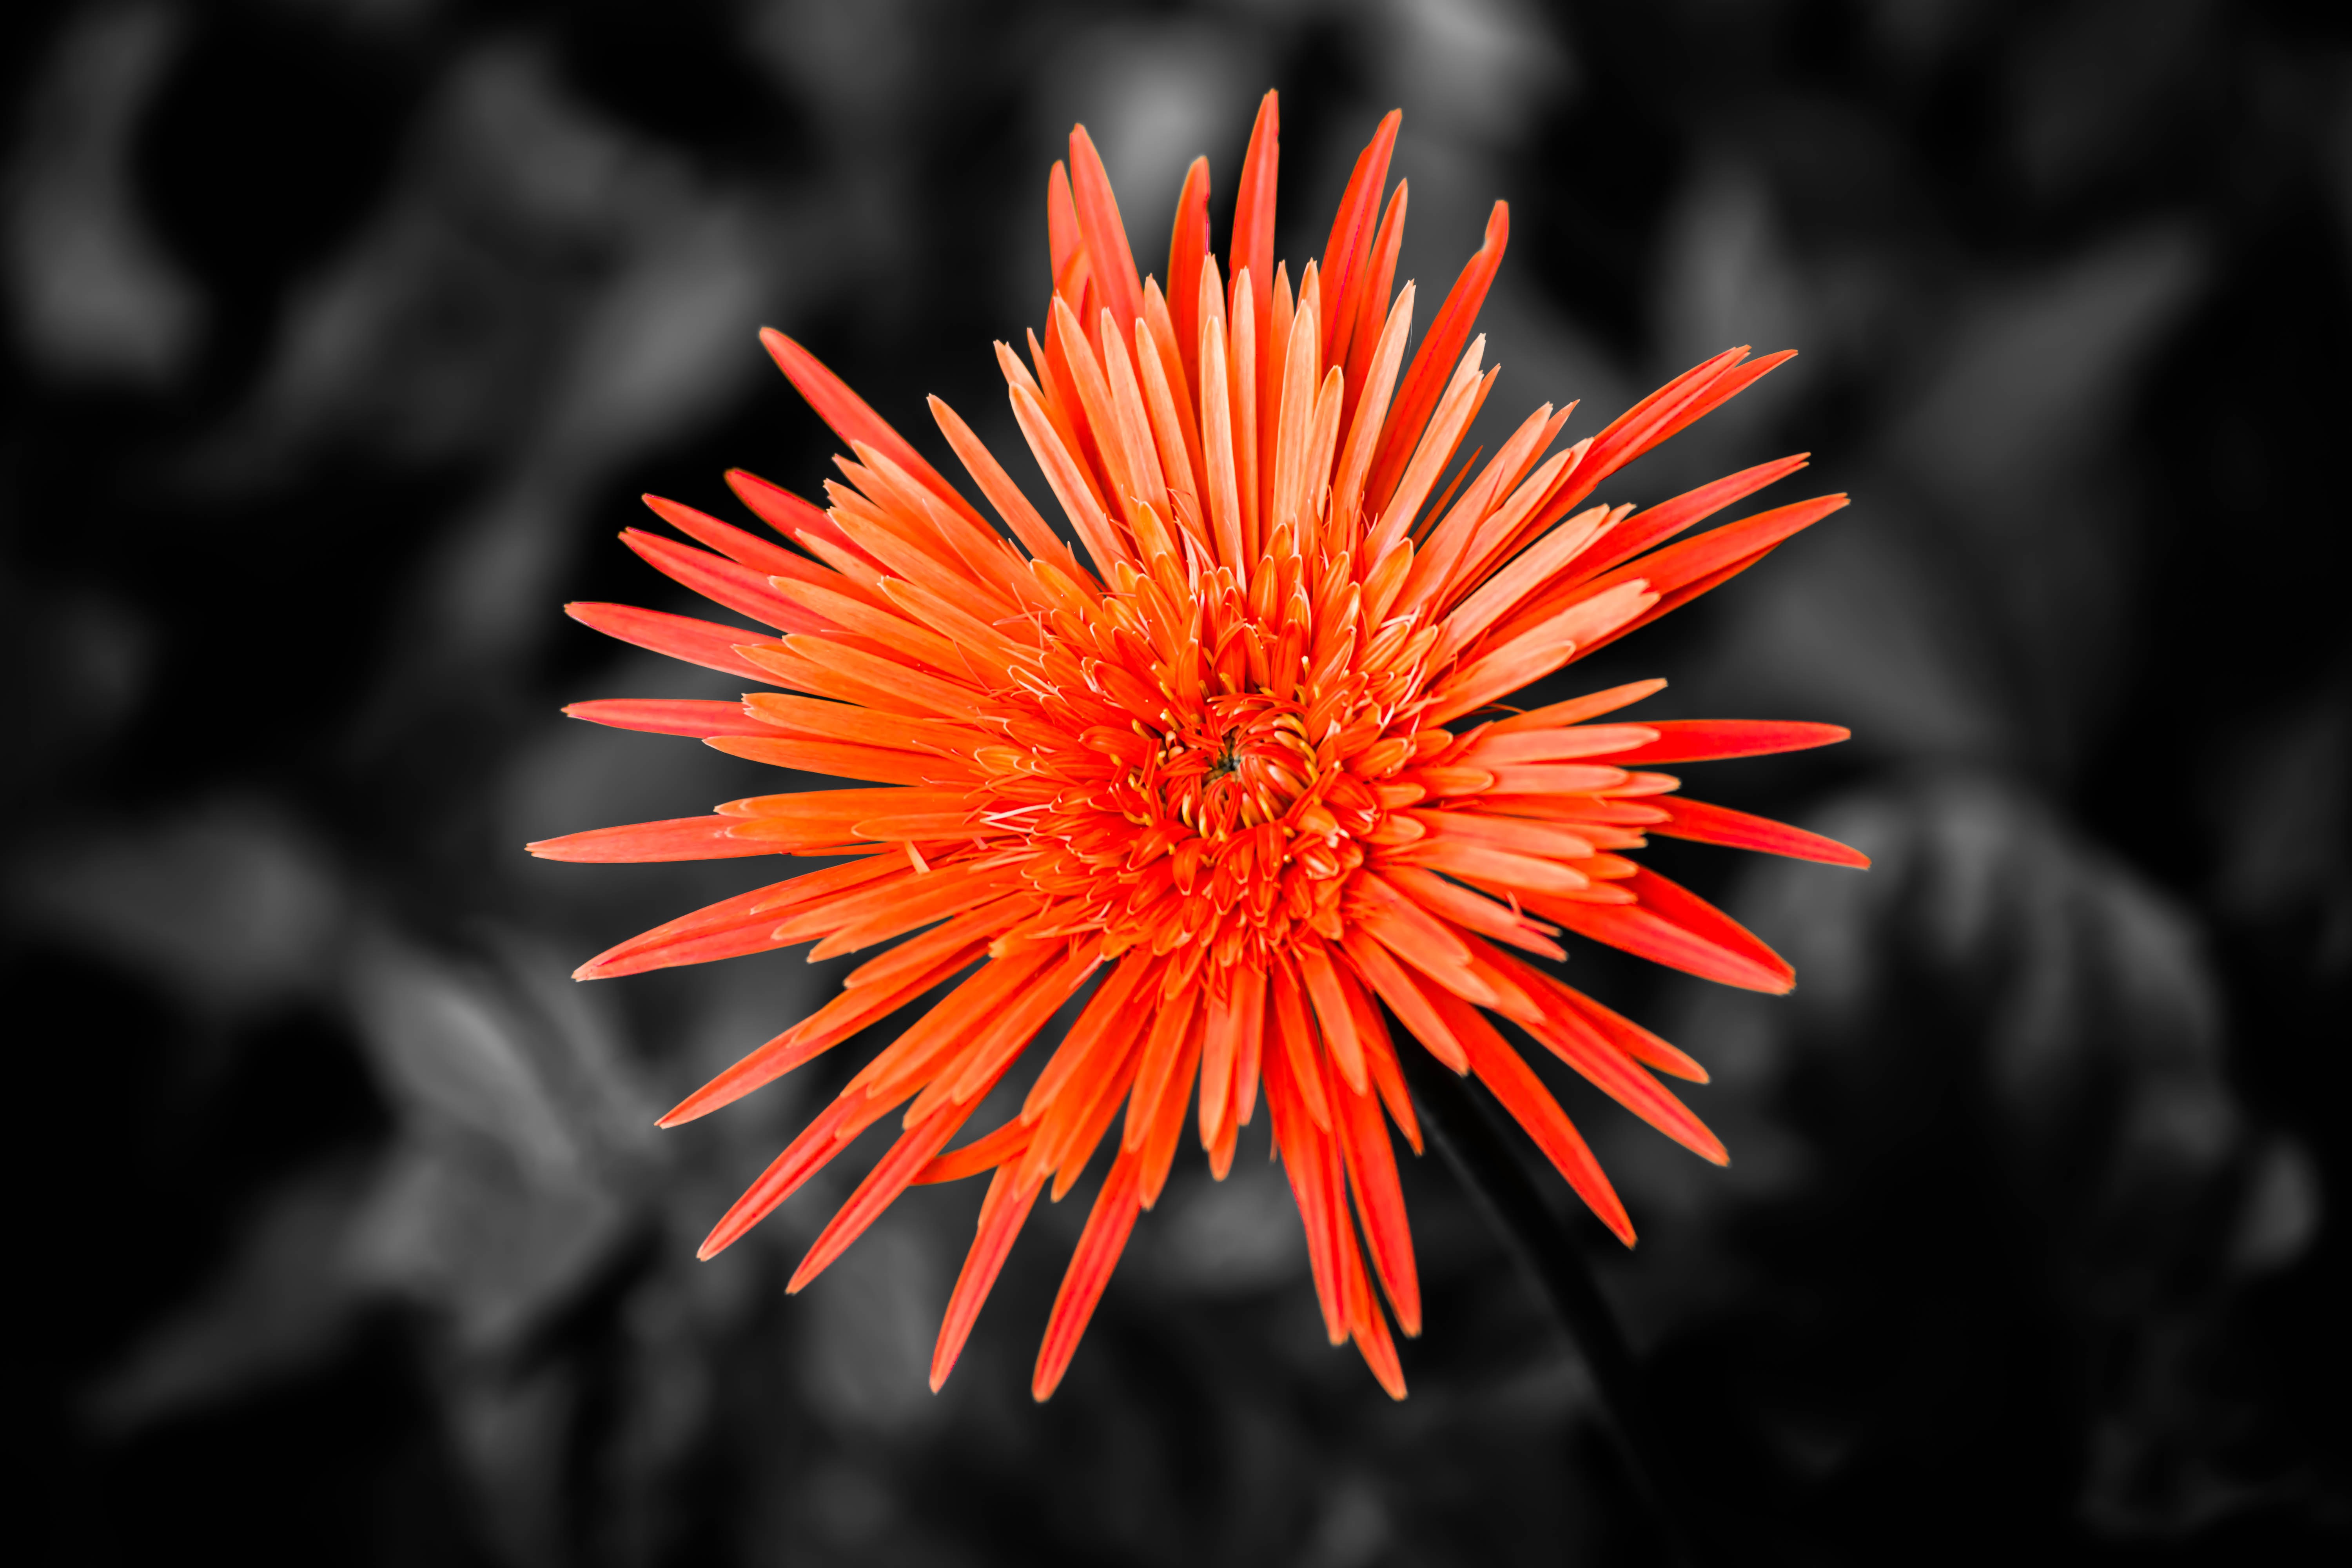
plant, photography, leaf, flower, petal, red, botany, flora, close up, macro photography, flowering plant, daisy family, plant stem, land plant